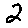
Label: 2